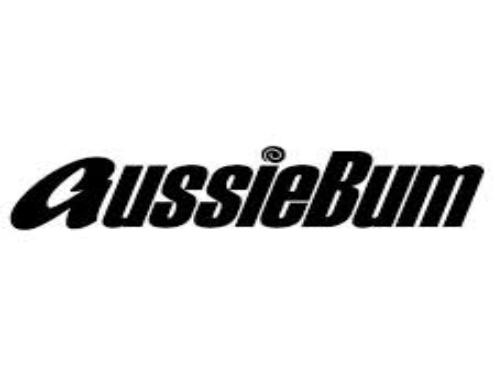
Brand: aussieBum
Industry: Clothes